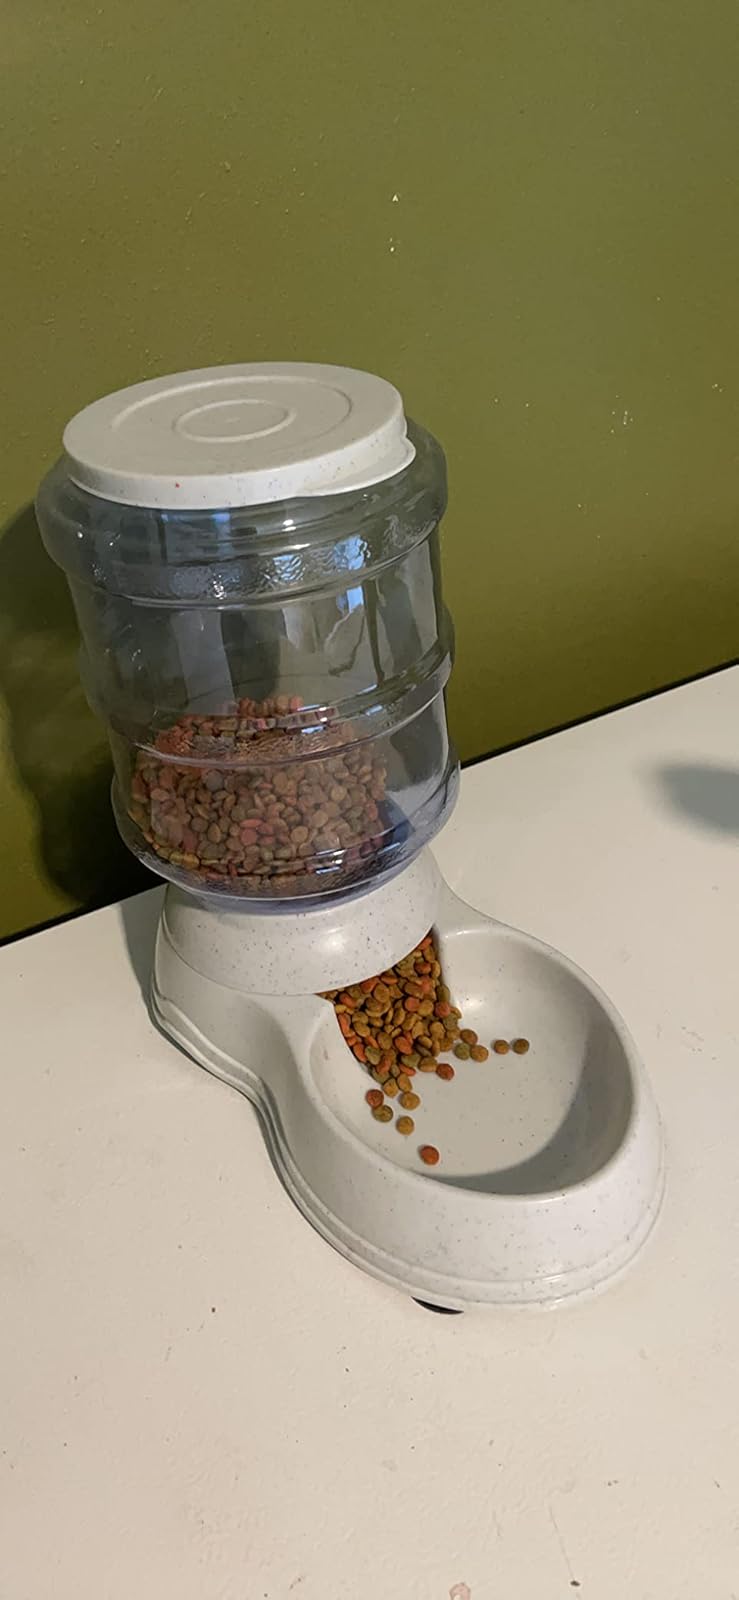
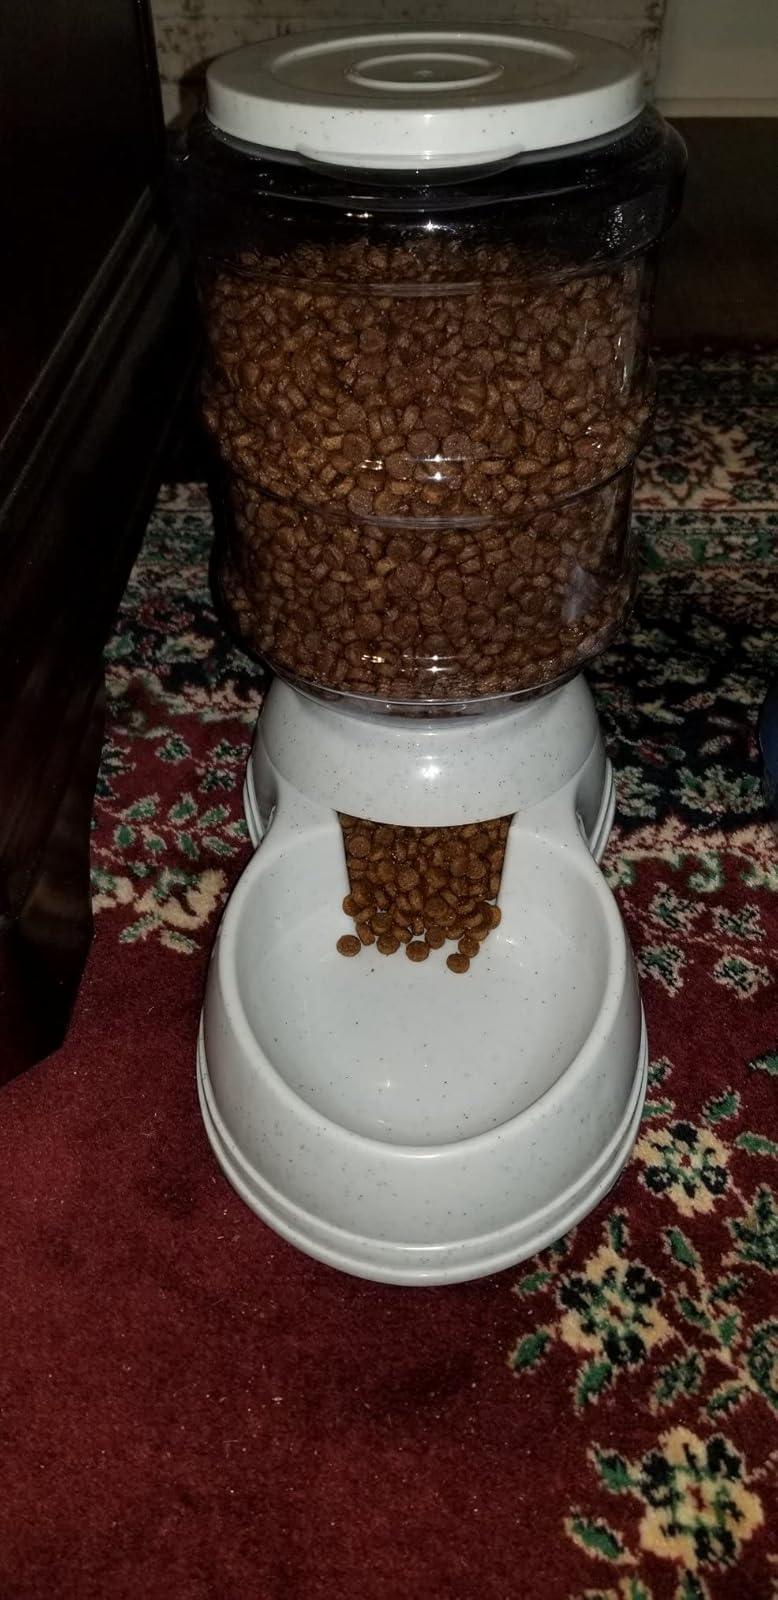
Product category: items_feeder
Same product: yes